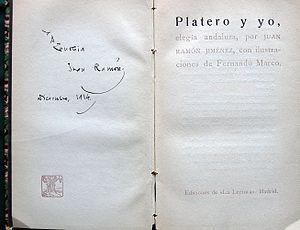
Zenobia Camprubí Aymar, née à Malgrat De Mar en 1887 et morte à San Juan en 1956, est une écrivaine et linguiste espagnole.